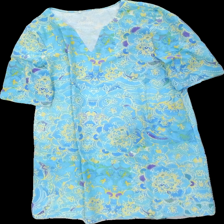
View: front
Type: Tunic
Category: Ladies
Brand: Missing
Colors: Multicolor, Turquoise, Yellow, Blue
Material: 100% cotton
Pattern: Floral print
Cut: Regular
Season: All
Damage: lite urtvättad
Price range: <50
Recommended usage: Reuse